Russian anti-LGBTQ law

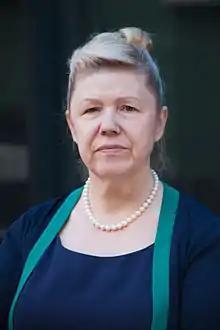
Yelena Mizulina, author of the law

Despite the fact that the cities of Moscow and Saint Petersburg have been well known for their thriving LGBT communities, there has been growing opposition towards gay rights among politicians since 2006. The city of Moscow has actively refused to authorize gay pride parades, and former Moscow mayor Yuri Luzhkov supported the city's refusal to authorize the first two Moscow Pride events, describing them as "satanic" and blaming western groups for spreading "this kind of enlightenment" in the country. Social democratic Fair Russia member of parliament Alexander Chuev was also opposed to gay rights and attempted to introduce a similar "propaganda" law in 2007. In response, prominent LGBT rights activist and Moscow Pride founder Nikolay Alexeyev disclosed on the television talk show "К барьеру!" ("K bar'yeru!") that Chuev had been publicly involved in same-sex relationships prior to his time in office.